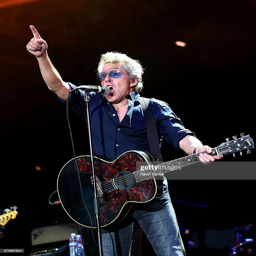
hard rock artist perform during desert trip .